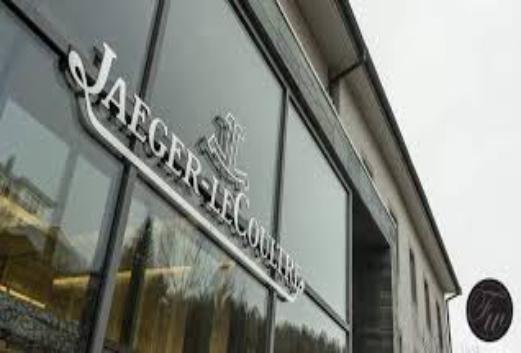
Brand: jaeger-lecoultre
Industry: Electronic